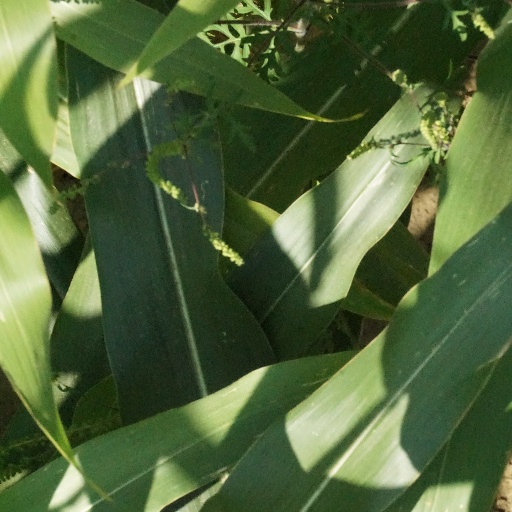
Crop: maize; corn